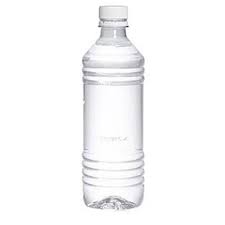
Waste category: plastic